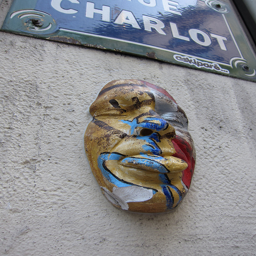
A ceramic mask painted lots of colors that has a chip.
The sculpture of this face hangs on the wall  the under the marquee.
There is a decorative tribal mask hanging near a sign
A mask placed on the exterior of a building wall
A clay face hanging on a wall.